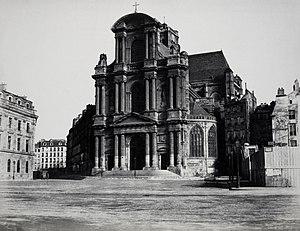
L'église Saint-Gervais-Saint-Protais de Paris, généralement connue sous le nom d'église Saint-Gervais, est située sur la place Saint-Gervais, dans le quartier Saint-Gervais, auxquels elle donne leurs noms, dans le 4ᵉ arrondissement, à l'est de l'Hôtel de Ville.